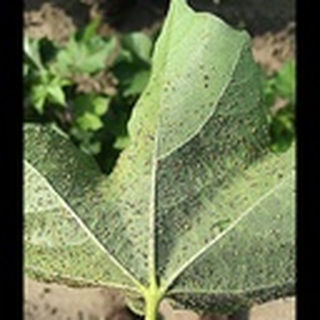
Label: cotton_aphids